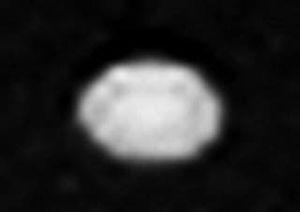
Despina est le troisième satellite naturel de Neptune.
Voici une galerie du Système solaire.
Dans le Système solaire, 184 satellites naturels ont été mises en évidence comme orbitant autour d'une planète ou d'une planète naine. On en dénombre près de 345 autour de planètes mineures et des découvertes sont annoncées régulièrement. Parmi ces satellites, seuls 19 ont une masse suffisante pour avoir acquis une forme sphéroïdale sous l'effet de leur propre gravité.